Fenix (Alexander Mamonov)

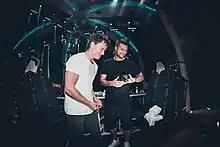
Fenix and Dj Fedde Le Grand

In March 2017, Mamonov released his next single, All Around the World, dedicated to Chris Casino on Spotify, iTunes and Beatport. In the same month, Fenix performed at the 2nd Annual Remix Awards 2017 which is a part of the 2017 Miami Music Week.